2023 Champion of Champions

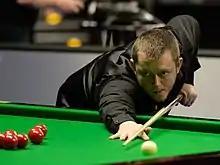
Mark Allen (pictured) won Group 4 with a victory over Ali Carter, and went on to win the tournament.

Group 4 was played on 13 November. Jimmy White won the first frame against Mark Allen on the last , but Allen won the next four consecutive frames to win the match by , making a of 108 in the last frame. Ali Carter made a 121 break in the sixth frame of the match against Mark Selby to take it to a , which Carter took to win the match .